Kimmage

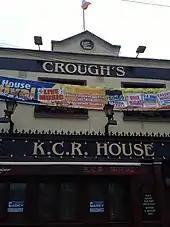

The KCR, or Kimmage Cross Roads, is a landmark in Kimmage. The crossroads are considered by locals in the area to denote the southern boundary with Terenure, intersecting Terenure Road West, Kimmage Road West, Fortfield Road, and the Lower Kimmage Road. The KCR is also the location of a petrol station, a pharmacy, and a convenience shop built in the 1930s.